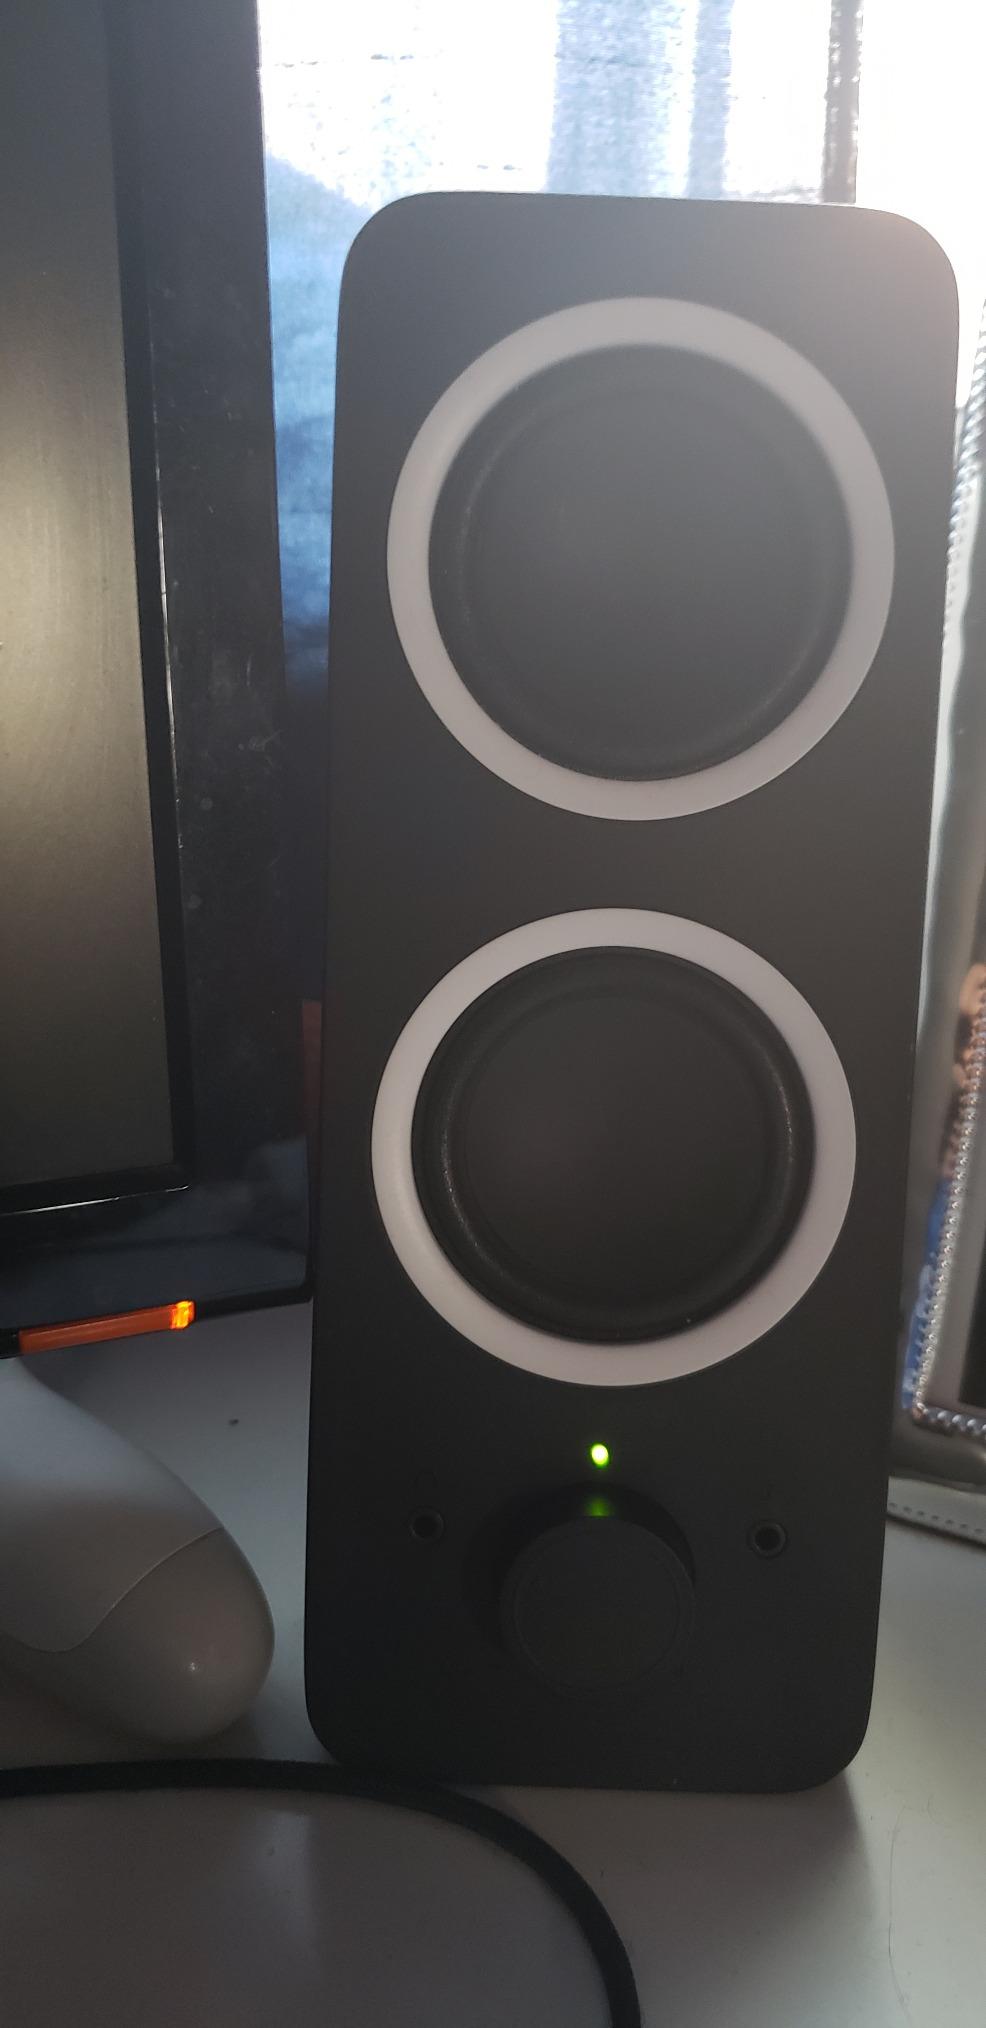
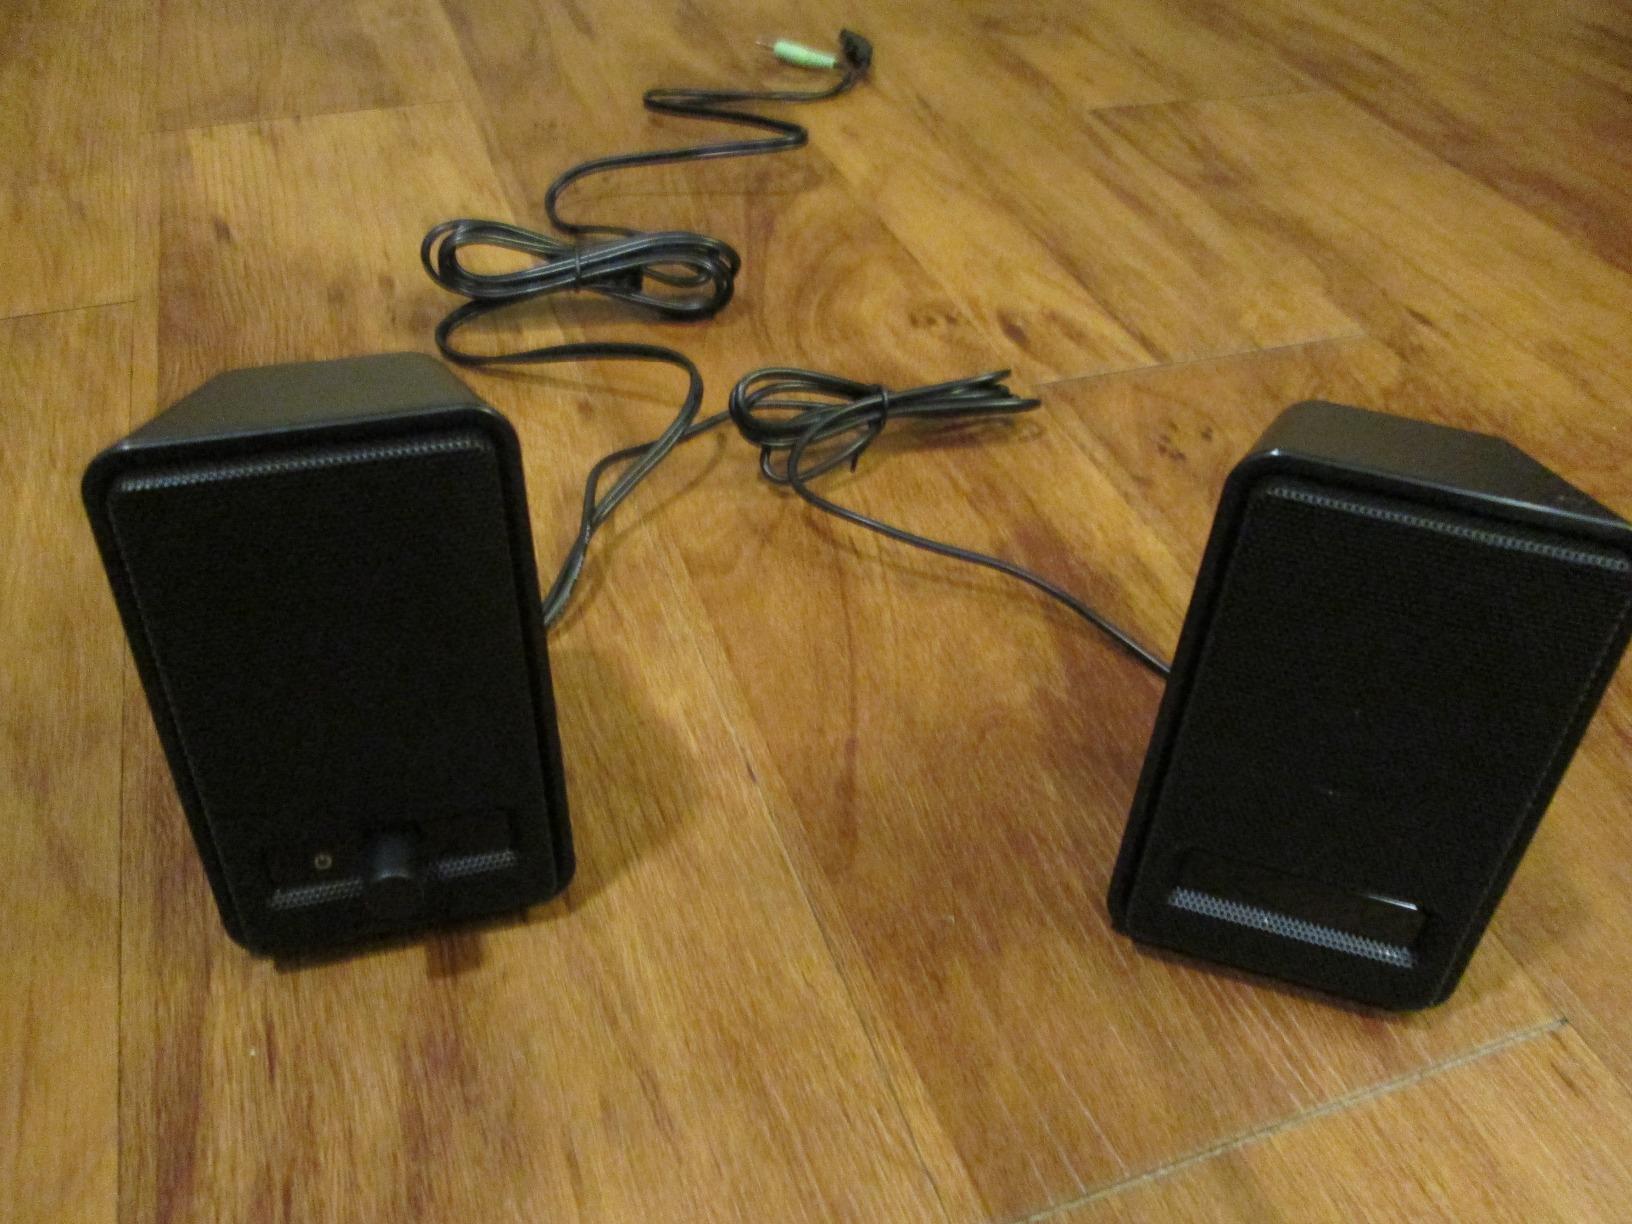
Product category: speaker
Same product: no